Recreational dive sites

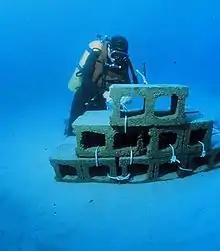
Constructing an artificial reef using concrete breeze blocks

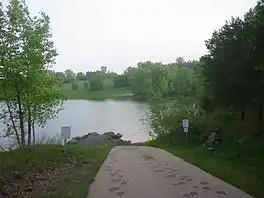
Wazee Lake near Black River Falls, Wisconsin is a former iron mining quarry now used for scuba diving and other uses.

The Table Mountain National Park Marine Protected Area around the Cape Peninsula is a popular diving region in the Atlantic Ocean, in the vicinity of Cape Town, South Africa, with more than 250 named dive sites, many of which have been surveyed and mapped. The Cape Peninsula marks the boundary between the cool temperate Benguela ecoregion, which extends from Namibia to Cape Point, and is dominated by the cold Benguela Current, and the warm temperate Agulhas ecoregion to the east of Cape Point which extends eastwards to the Mbashe River. The break at Cape Point is very distinct in the inshore depth ranges, and the waters of the east and west sides of the peninsula support noticeably different ecologies, though there is a significant overlap of resident organisms. There are a large proportion of species endemic to South Africa along this coastline.